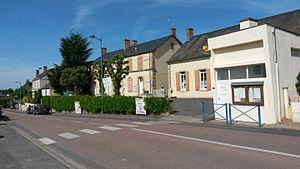
Cossaye - La mairie-école
Cossaye est une commune française située dans le département de la Nièvre en région Bourgogne-Franche-Comté.